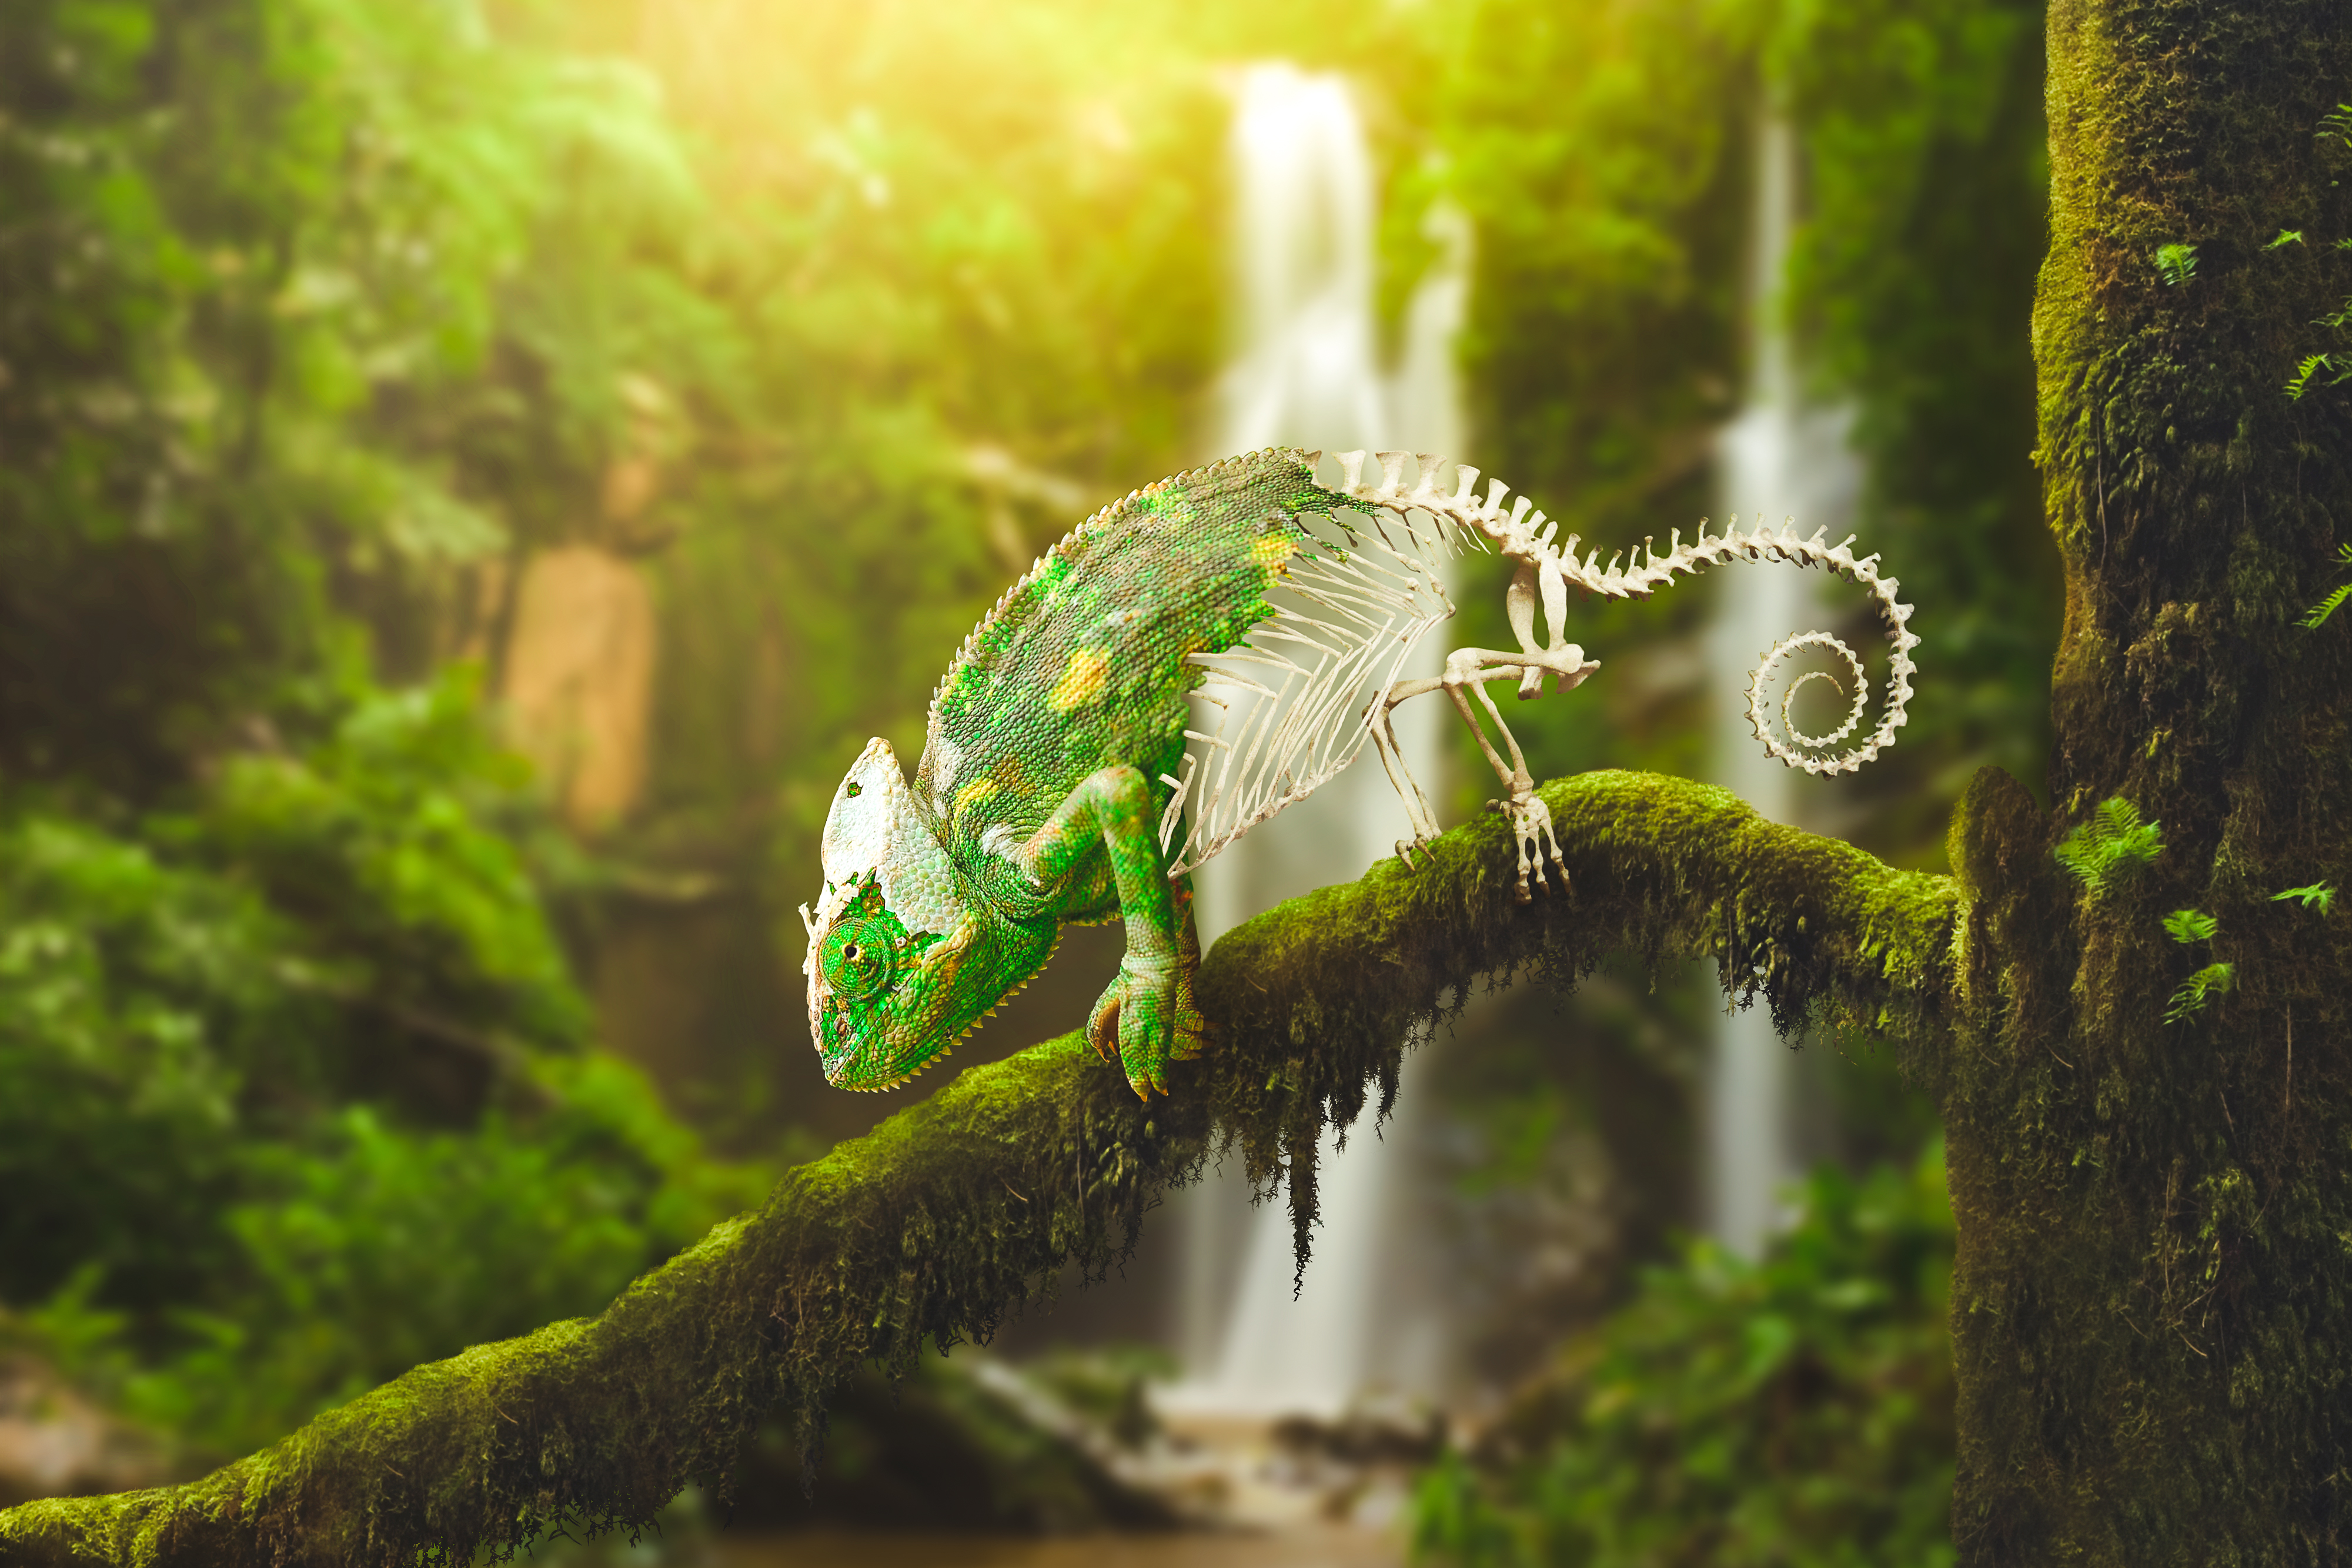
tree, green, vegetation, fauna, leaf, water, chameleon, forest, wildlife, reptile, organism, old growth forest, woodland, jungle, iguania, moss, non vascular land plant